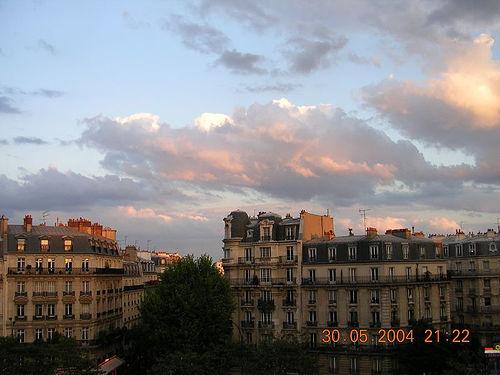
Weather: cloudy or overcast